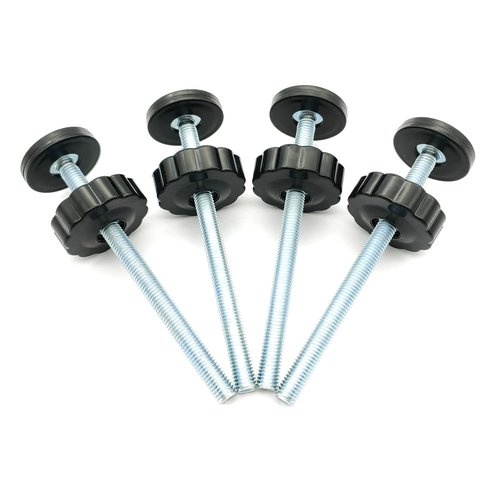
4 Pack 8MM Baby Gate Threaded Spindle Rod, Replacement Hardware Parts Kit for Pet & Dog Pressure Mounted Safety Gates - Extra Long Wall Mounting Accessories Screws Rods Adapter Bolts Black
Brand: vmaisi Color: Black Features: 4 Pack 8MM Baby Gate Threaded Spindle Rod, Extra Longer 12CM (4.8 Inches) Replacement Hardware Parts Kit for Pet & Dog Pressure Mounted Safety Gates - Extra Long Wall Mounting Accessories Screws Rods Adapter Bolts Black Baby Gate Spindle Rods work just as well as the factory bolts. If you lost your originals like I did, just get replacement one Metal material with plastic adjustable wheel Black, extra long m8 spindle rods This work great as replacement wall grips for our Baby Gate. replacement for the originals. Black Spindle Rods Baby Gate Replacement Parts - Baby Gate Extender Extra longer 4.8 inches total Binding: Baby Product model number: M8-Black Part Number: 8MM Black Package Dimensions: 6.0 x 4.4 x 1.9 inches
Brand: vmaisi
Category: Baby & Toddler > Baby Safety > Baby & Pet Gate Accessories > Extension Kits